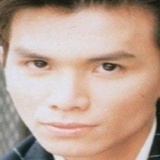
ca sĩ Mạnh Quỳnh